KIF Örebro DFF

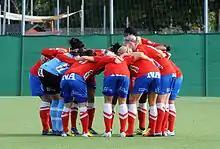
Before a match in September 2014

Notable former players include Americans Kristine Lilly, Kate Markgraf, and Christie Welsh; they played for the club in 2004 under Pia Sundhage.